Mystic Wand

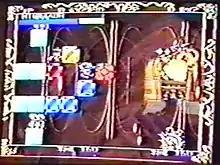
Gameplay screenshot

"Mystic Wand" is a puzzle-platform game reminiscent of "Solomon's Key", where players assume the role of two magicians on their journey through a fantasy world, fighting enemies along the way in order to reach a tower where Satan resides and ultimately defeat him as the main objective while facing challenging level designs, a countdown timer, instant death from any physical contact with enemies and limited ways to dispatch enemies, among other obstacles. Both player characters can run, jump, create or destroy blocks adjacent to them on any direction as well with the purpose of destroying demons or climb higher platforms. Along the way, players can also acquire items by opening treasure chests scattered on the playfield. Once the players loses all of their lives, the game is over as a result unless players insert more credits into the arcade machine to continue playing.